Heslar Naval Armory

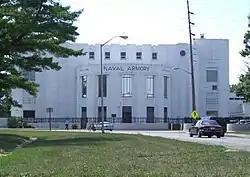
Heslar Naval Armory

Heslar Naval Armory (formerly Indianapolis Naval Reserve Armory) was constructed in 1936 in Indianapolis, Indiana, United States, on the shore of White River as a Works Progress Administration construction project. It was designed by architect Ben H. Bacon and reflects an Art Moderne style. Heslar Naval Armory was the home of Naval Operations Support Center Indianapolis, Marine Corps Reserve Center Indianapolis, and Naval Recruiting Station Indianapolis, as well as the United States Naval Sea Cadet Corps Cruiser Indianapolis (CA-35) Division and the Central Indiana Young Marines of the Marine Corps League. In October 2008 the Indiana Wing Civil Air Patrol, state branch of the US Air Force Auxiliary, moved its headquarters functions and staff to the Armory.